Rolling Home: A Cross Canada Railroad Memoir

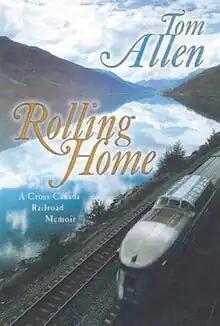
First edition cover of Canadian release

Rolling Home: A Cross Canada Railroad Memoir is a non-fiction memoir, written by Canadian writer Tom Allen, first published in October 2001 by Penguin Books. In the book, the author chronicles his travels across Canada on a train. Allen includes his interviews with passengers, engineers, cooks, and porters. "Rolling Home" has been called an "evocative cross-country tour of Canada by train," by Staebler award administrator Kathryn Wardropper.